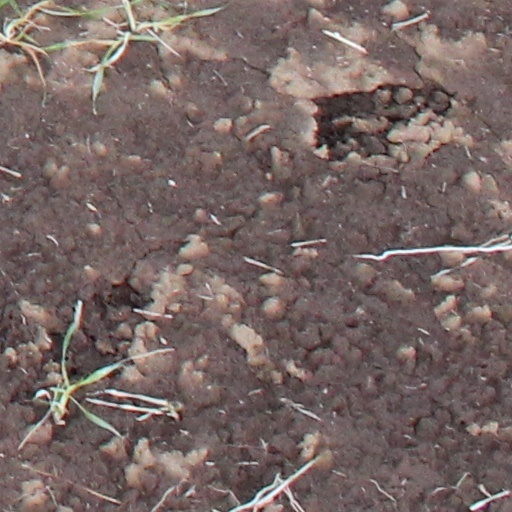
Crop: wheat